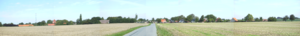
Herritslev / Administrativt/kirkeligt tilhørsforhold / Tidligere
Et kig mod nord
Herritslev (Lolland) set fra syd (panorama)
Herritslev er en landsby vest for Nysted på Lolland. Den befinder sig i Guldborgsund Kommune og tilhører Region Sjælland. Landsbyens navn kommer af mandsnavnet Hariradan med efterleddet lev, hvilket betyder ”Hariradans efterladte ejendom”.